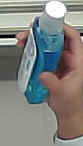
Product: sensodyne_mouthwash